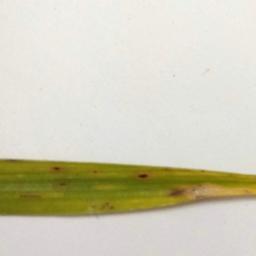
Label: Rice___Brown_Spot